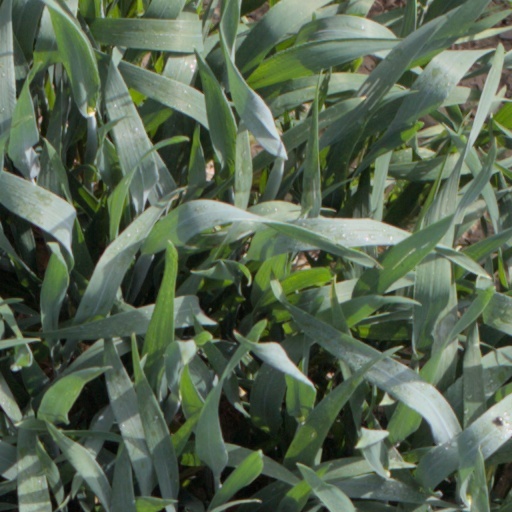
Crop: wheat